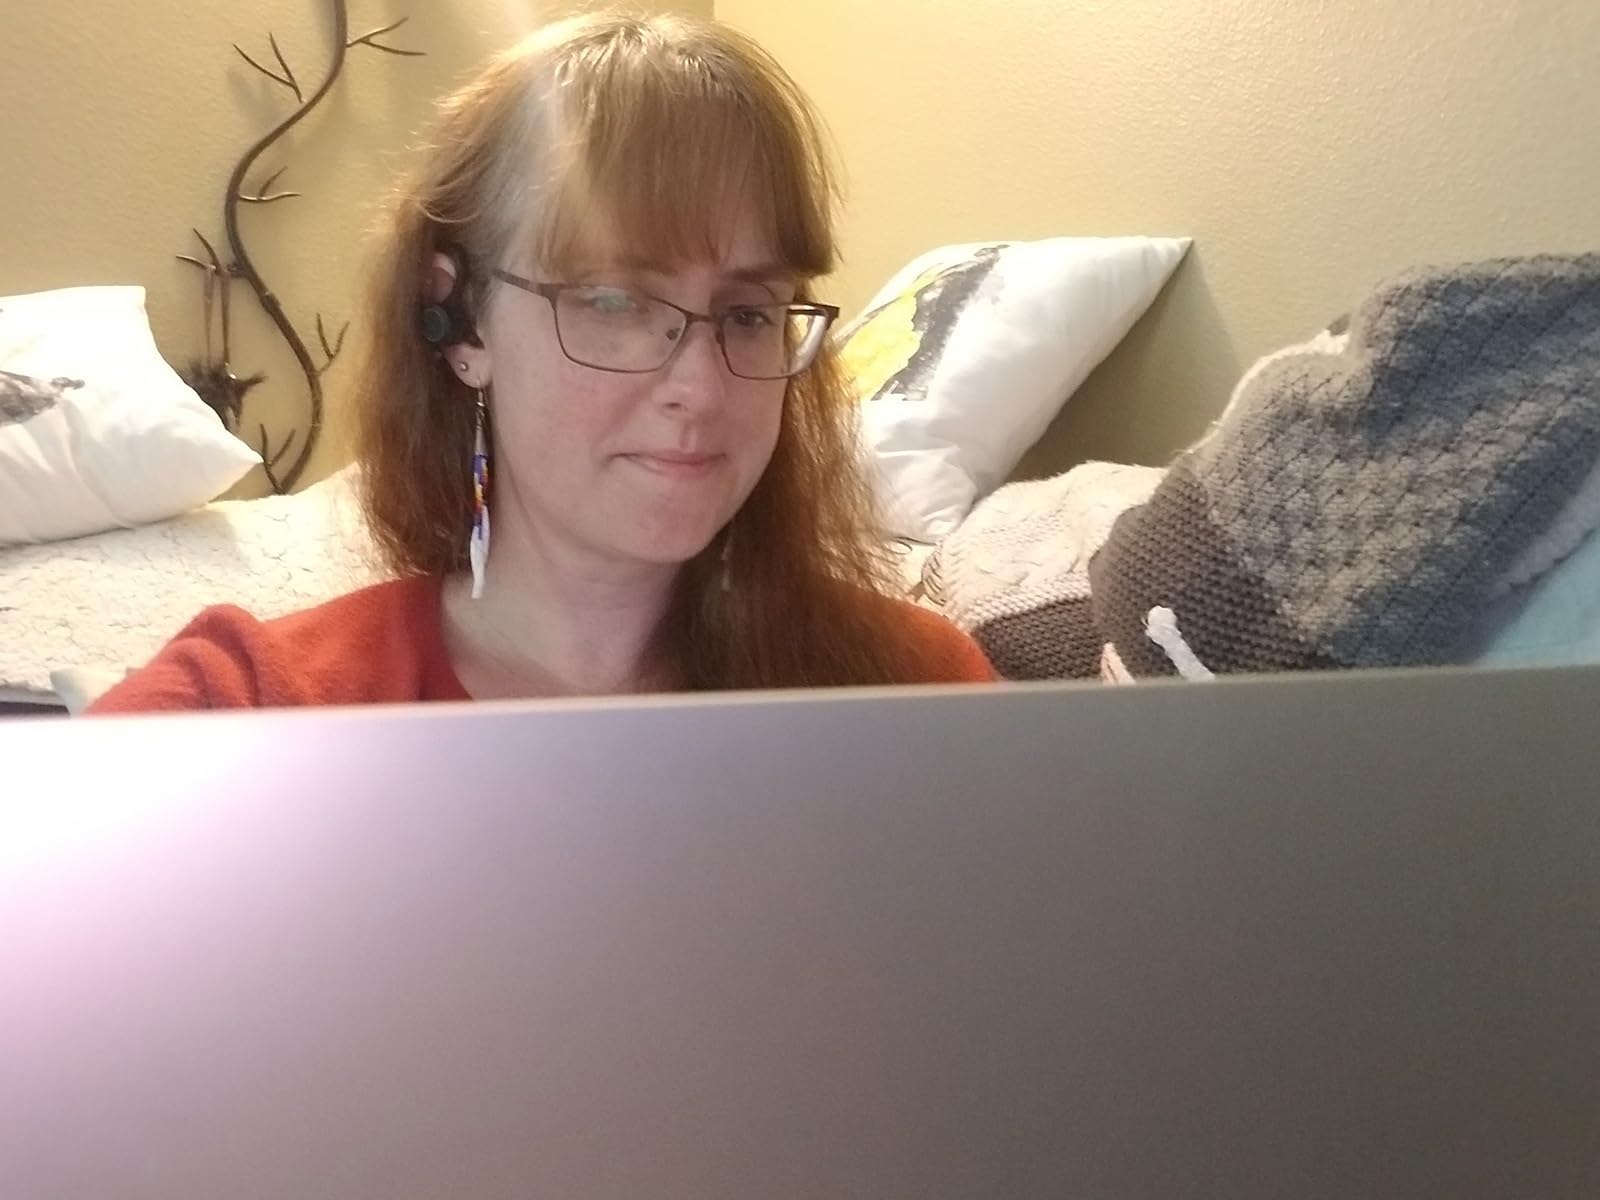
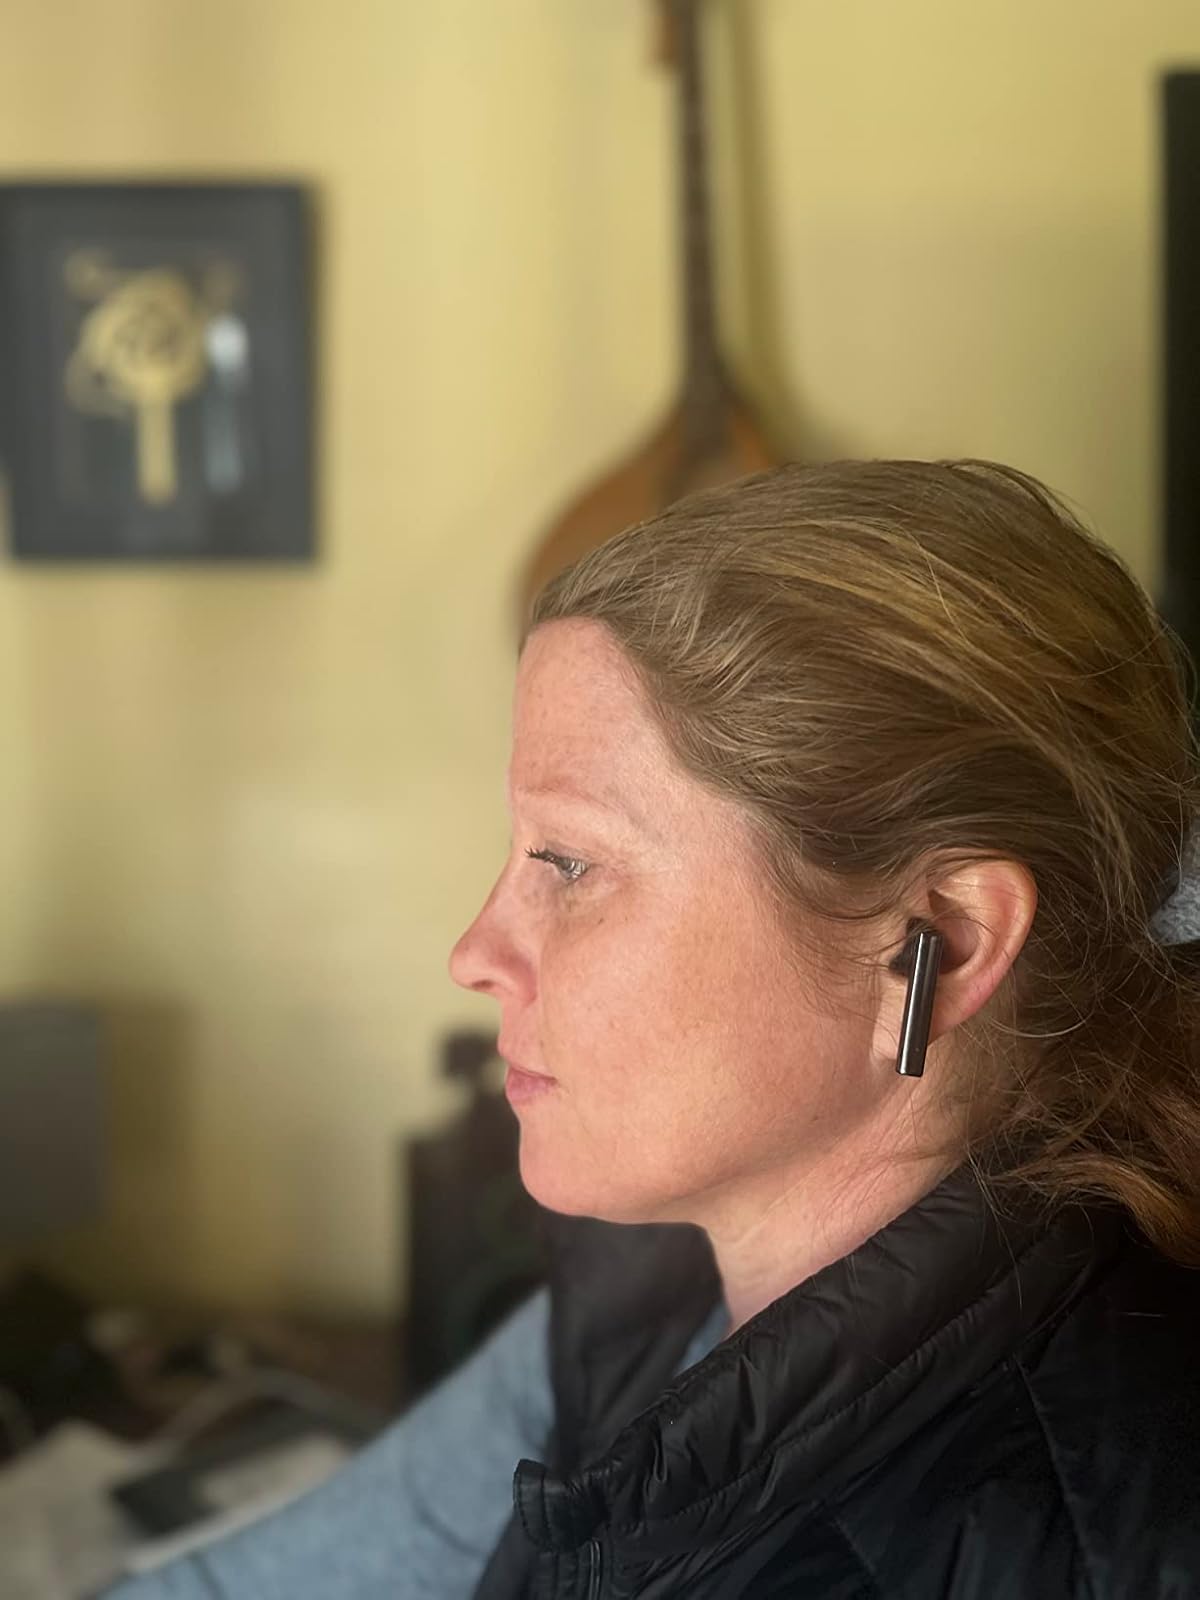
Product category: earbuds
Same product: no